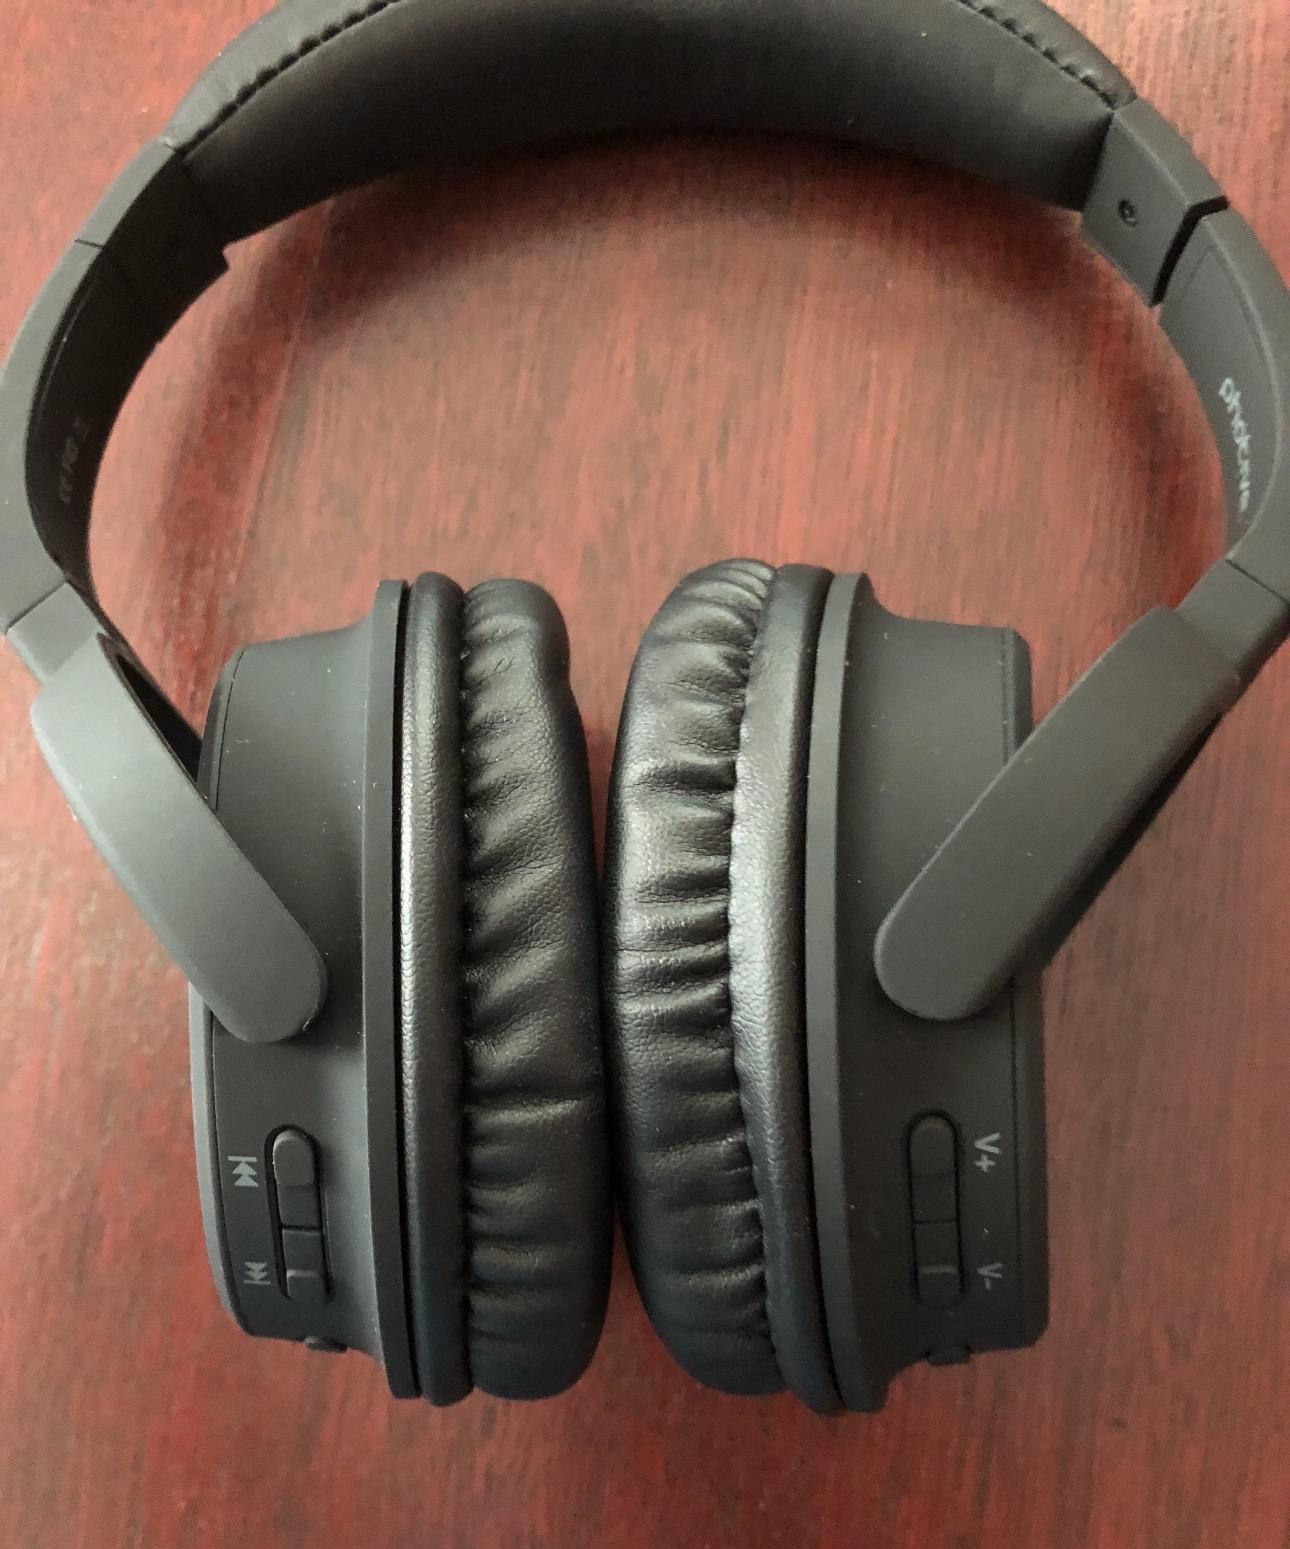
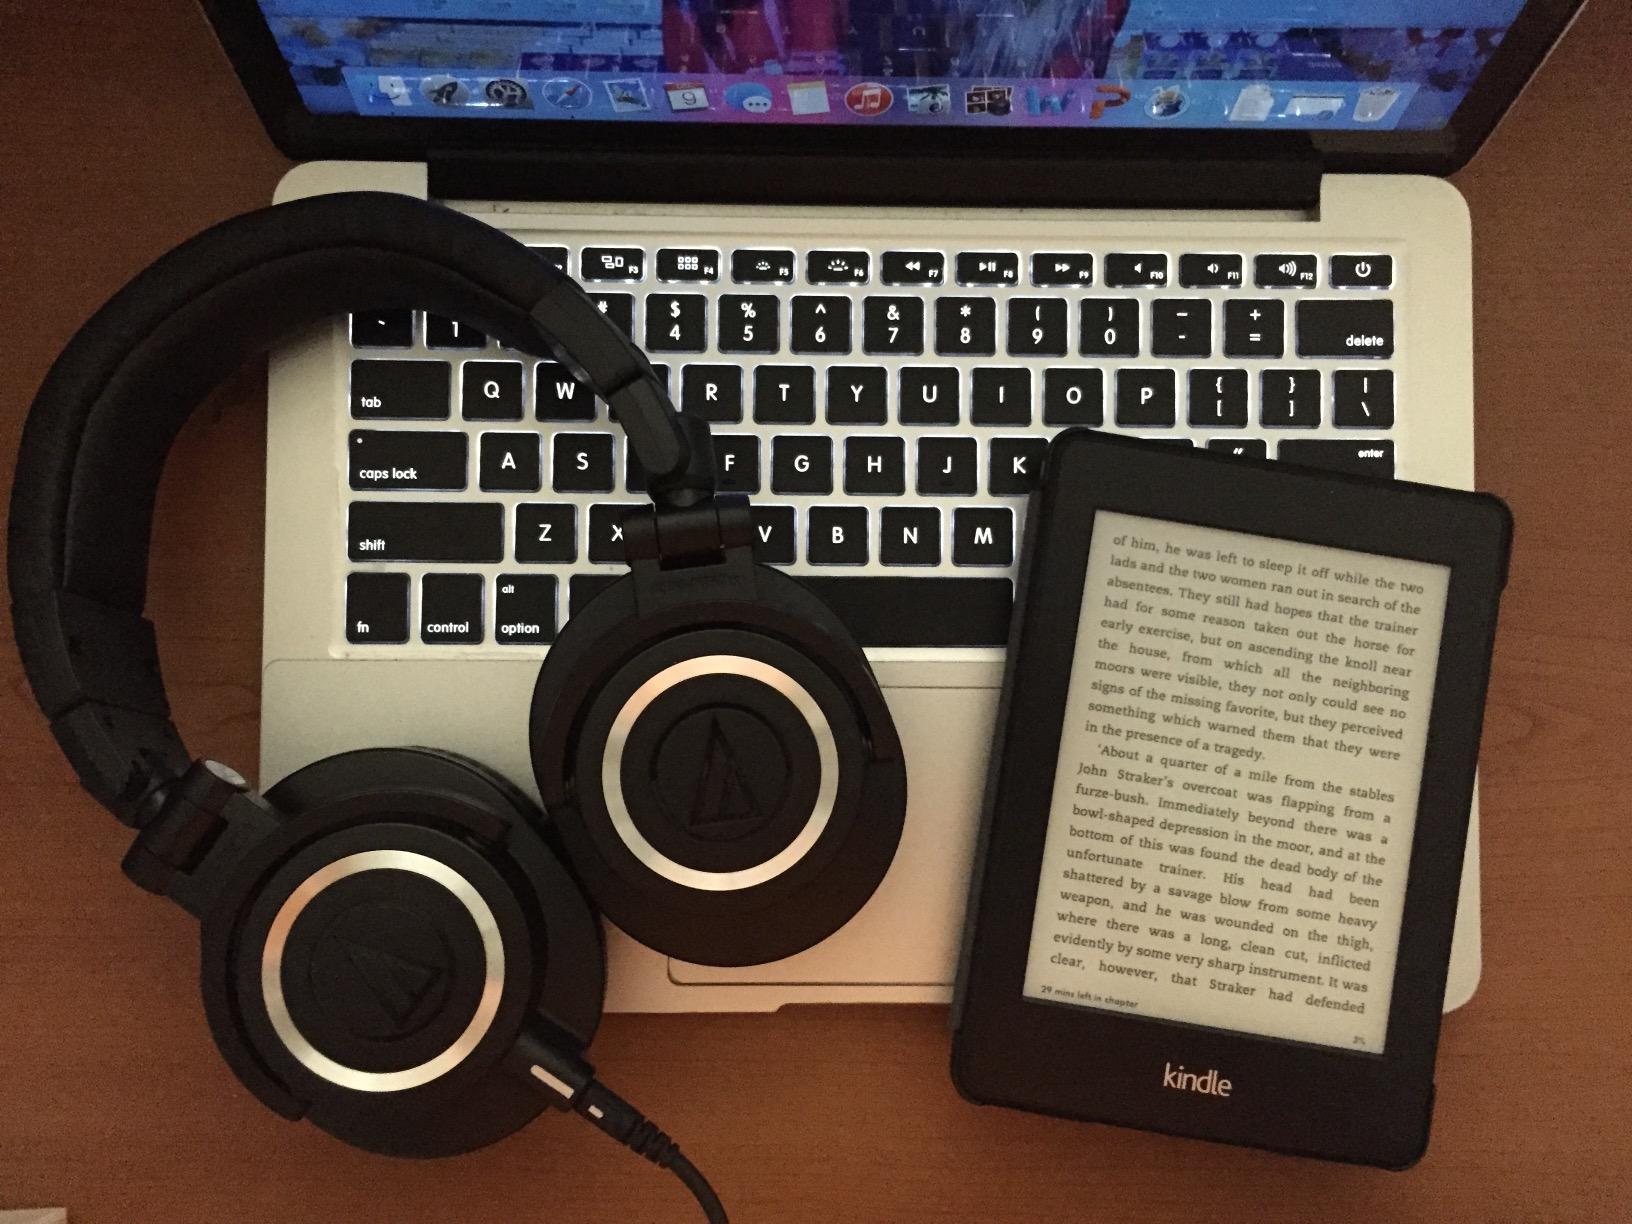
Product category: headphones
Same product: no